Sky position (RA, Dec in degrees): 192.477, 12.658
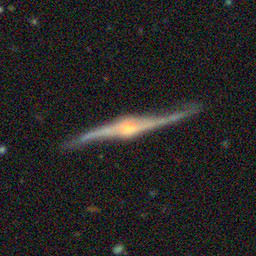
Galaxy morphology: Edge-on Galaxies with Bulge